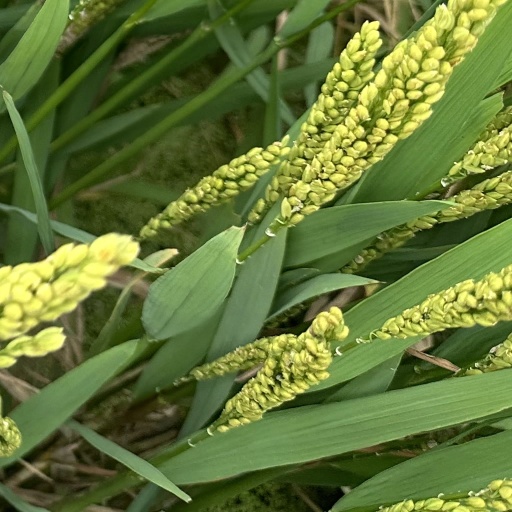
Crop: rice